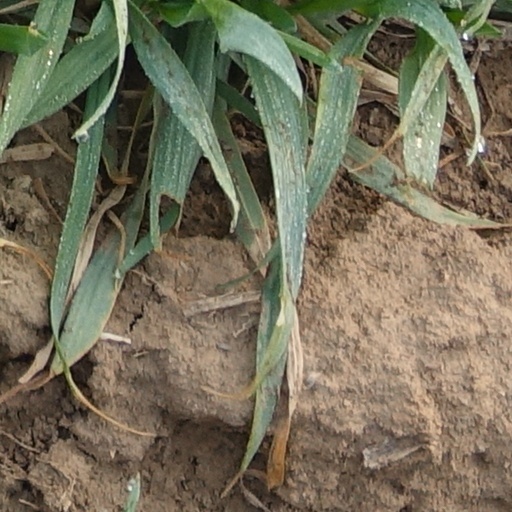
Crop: wheat